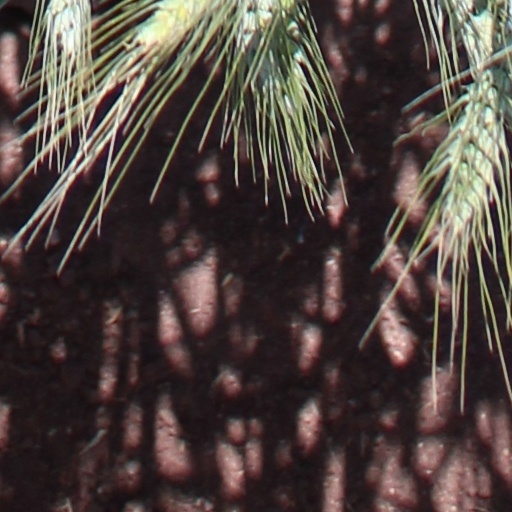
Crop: wheat